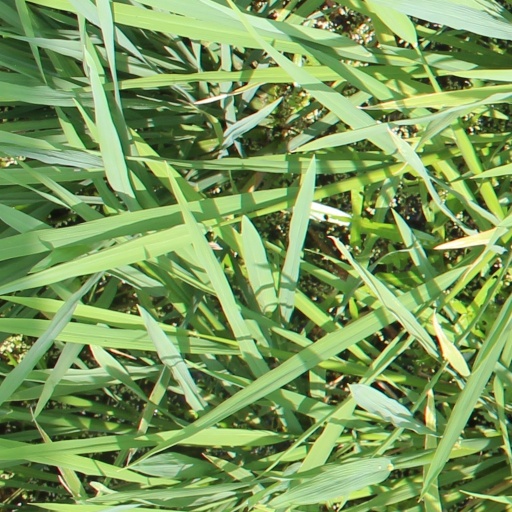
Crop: rice